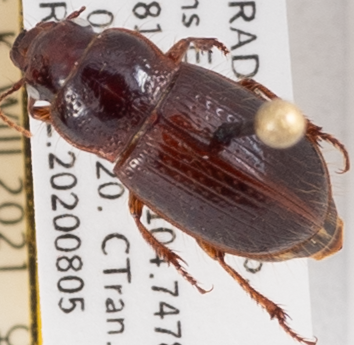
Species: Piosoma setosum
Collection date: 2020-08-05
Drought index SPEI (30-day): -0.884
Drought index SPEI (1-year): -0.71
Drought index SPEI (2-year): -0.058